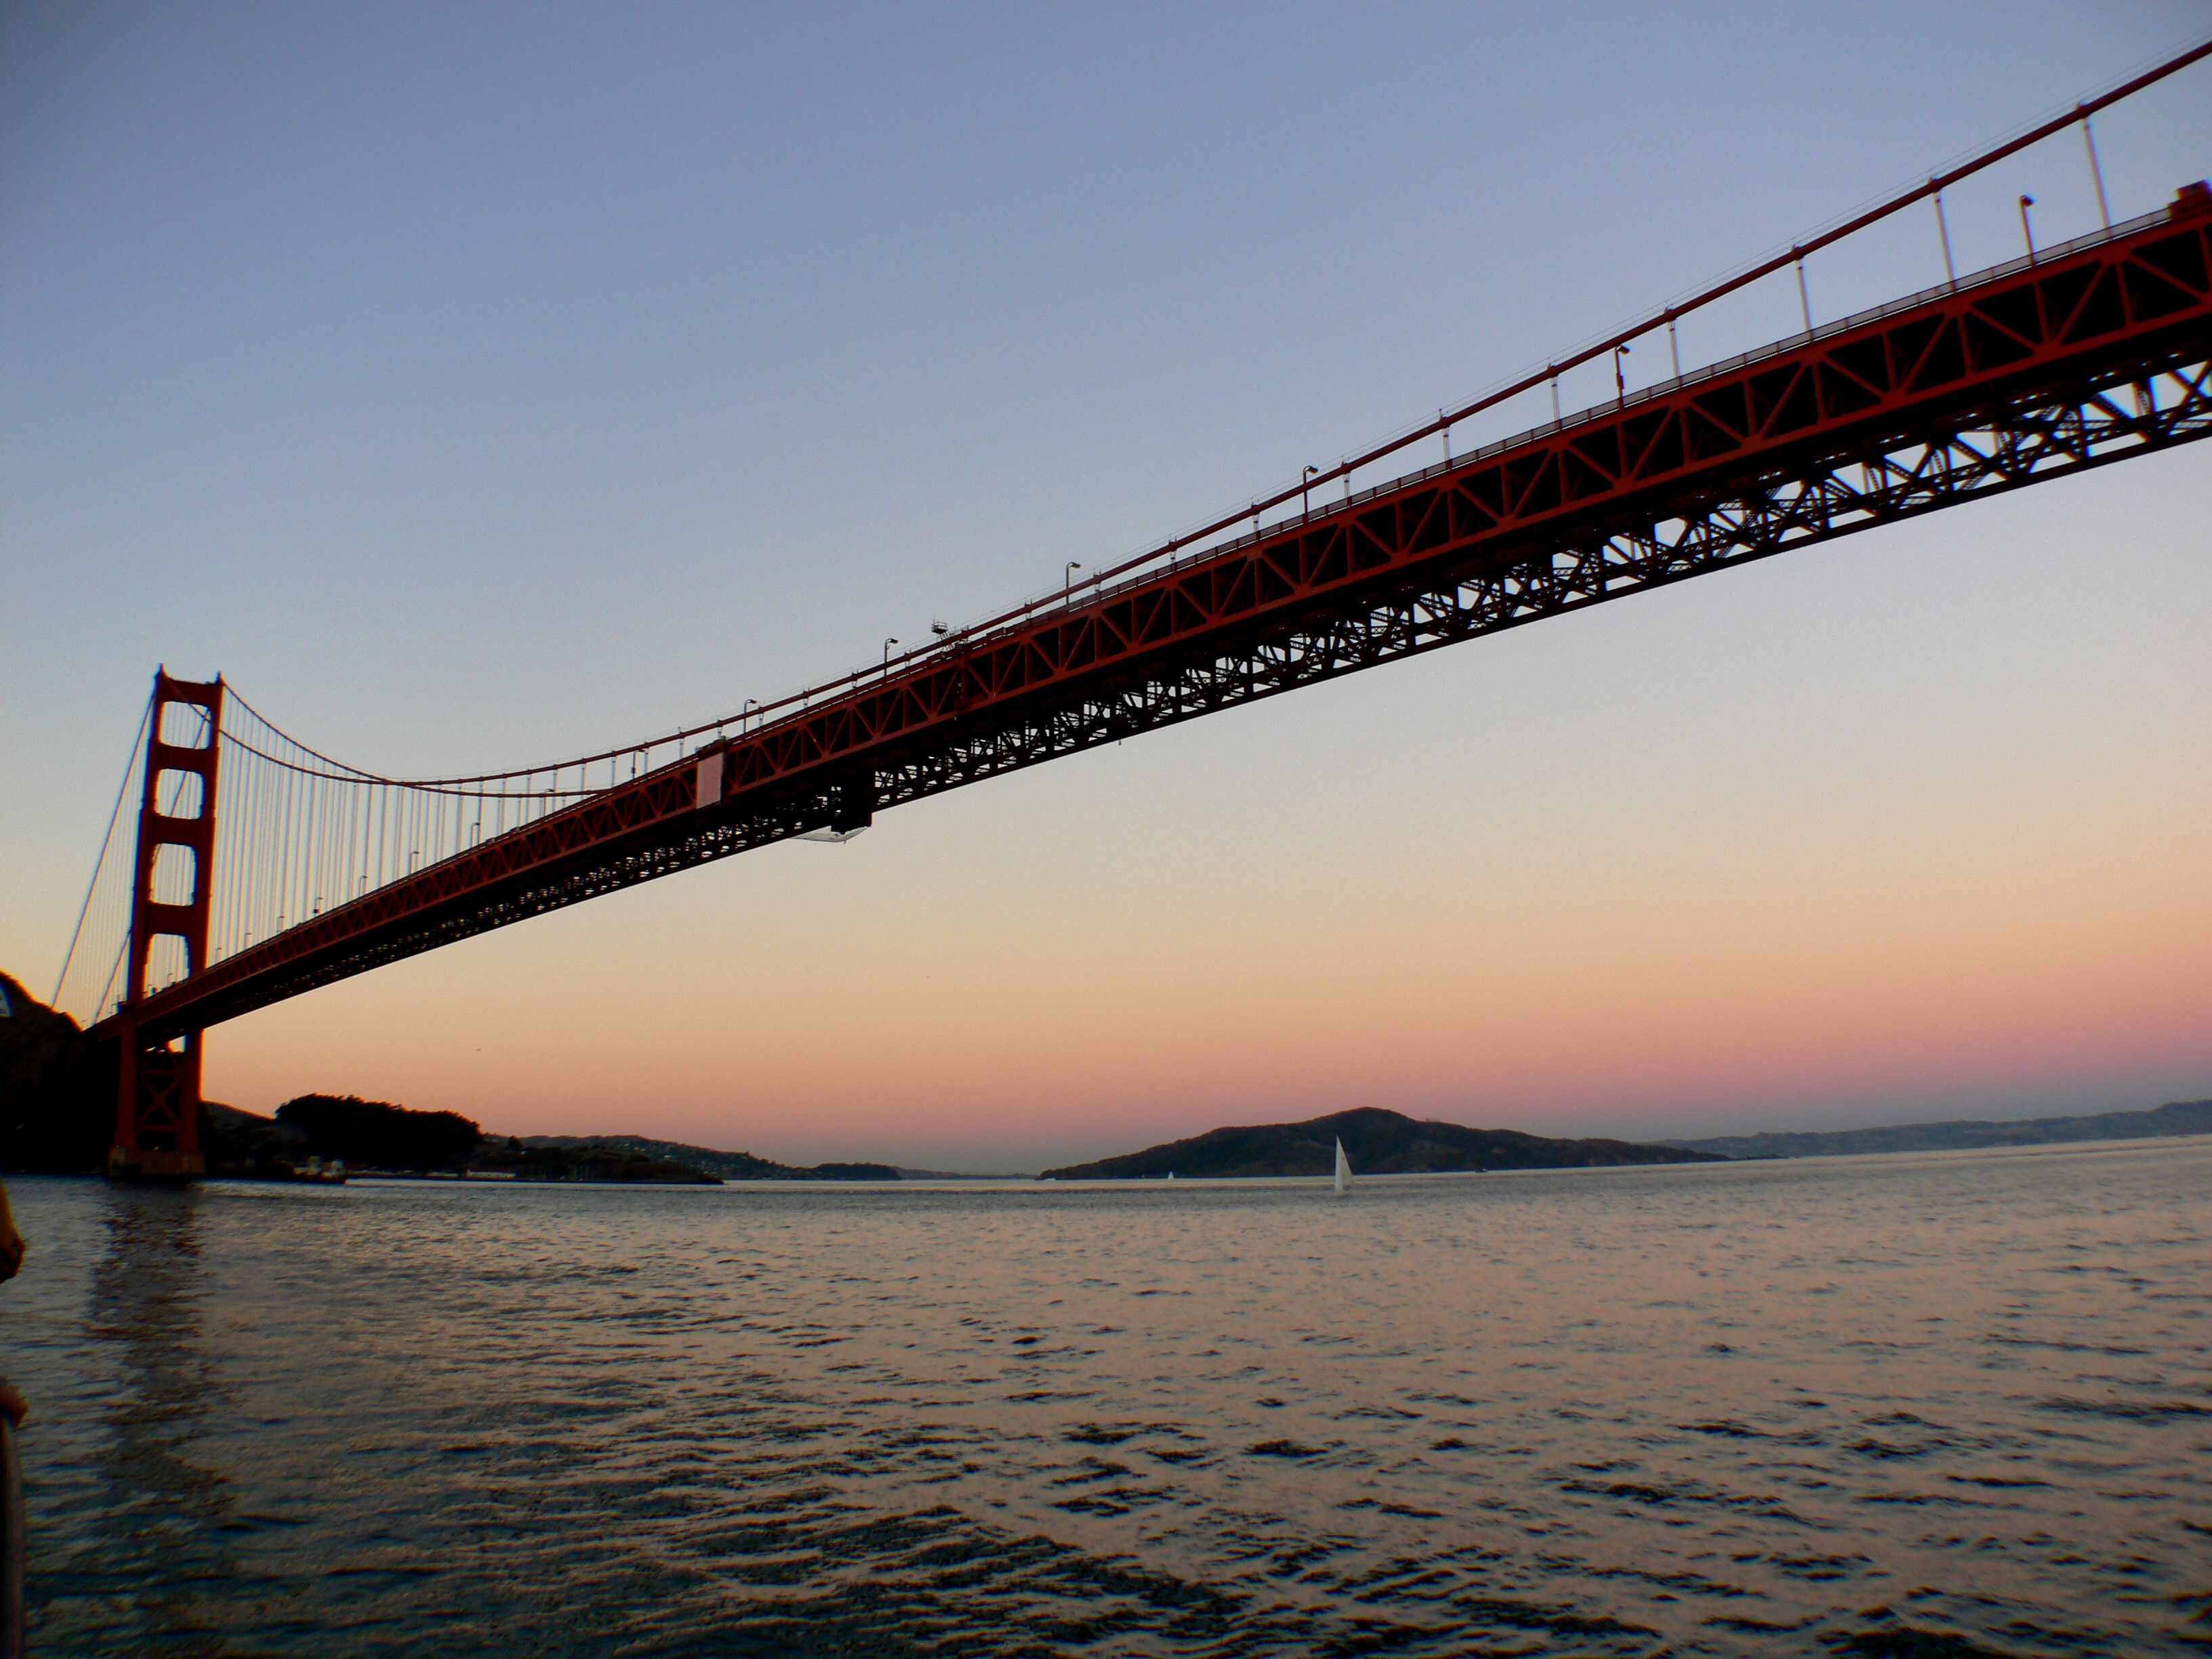
sea, horizon, sunset, bridge, dusk, evening, vehicle, publicdomain, sanfrancisco, goldengatebridge